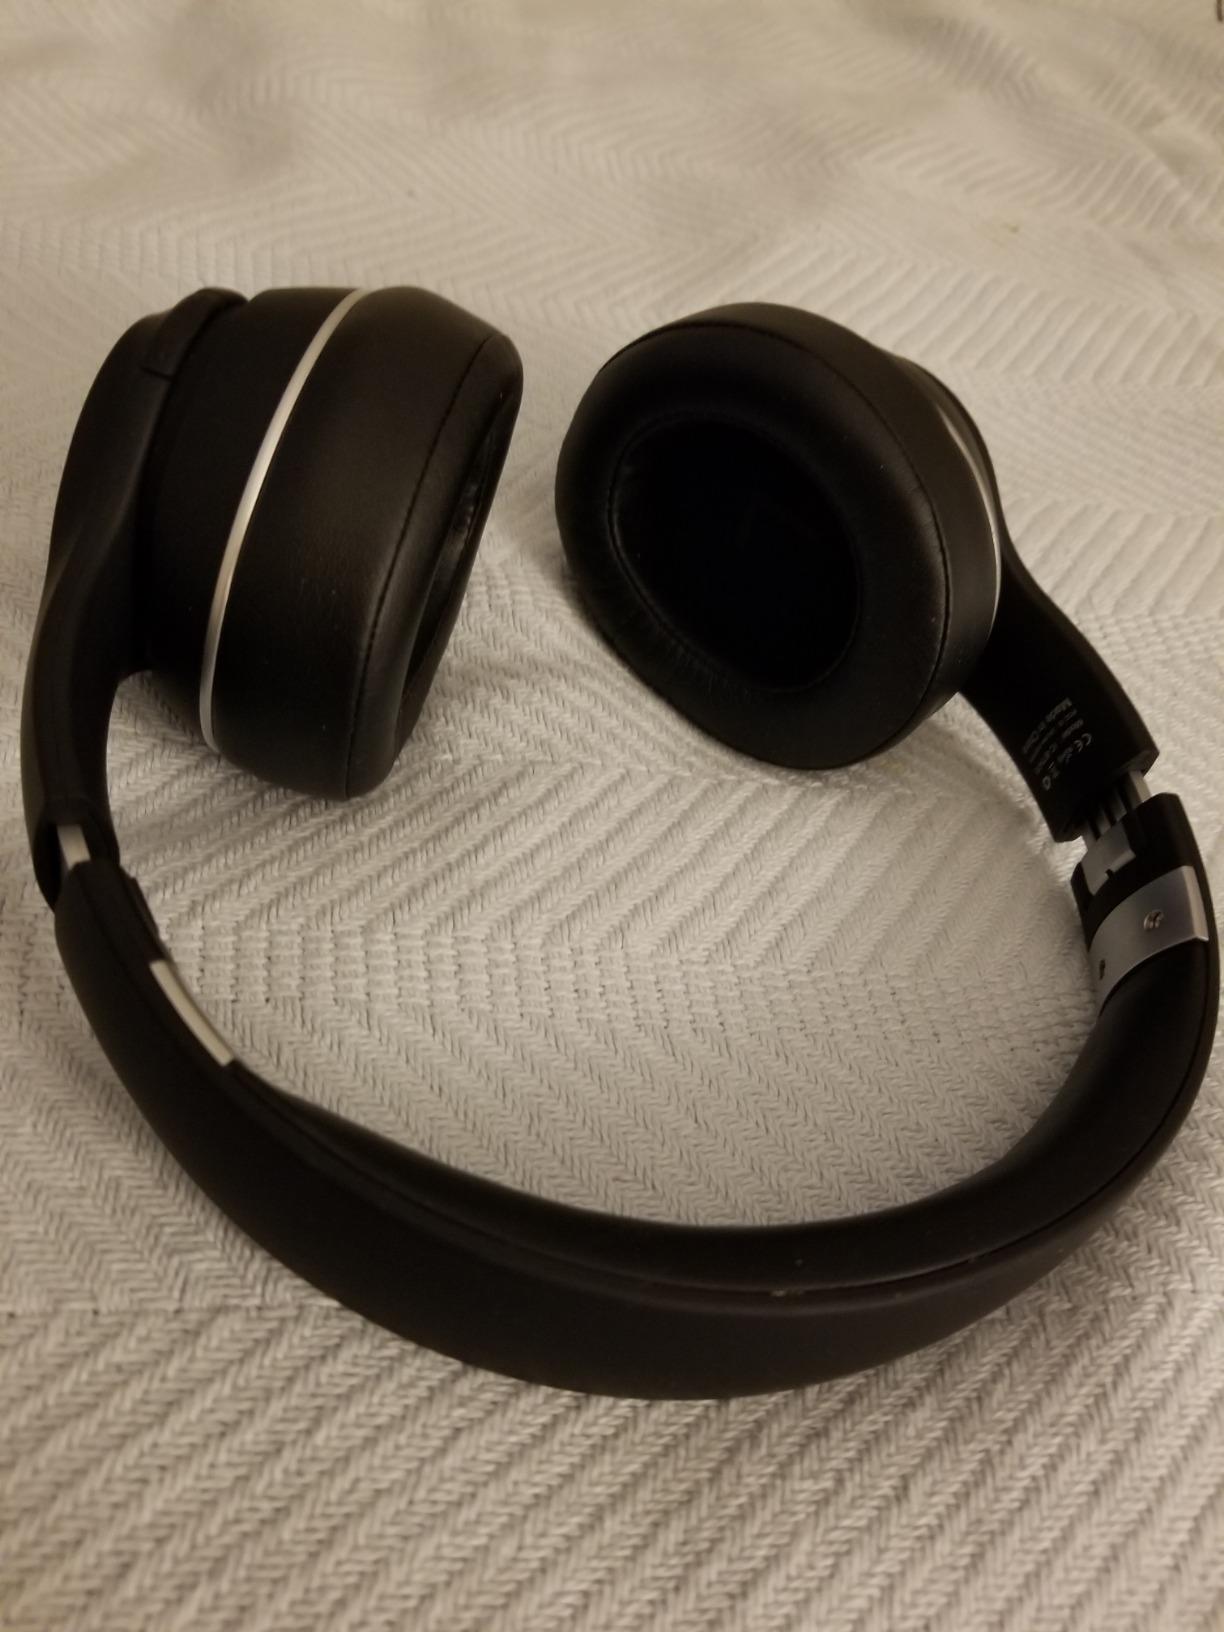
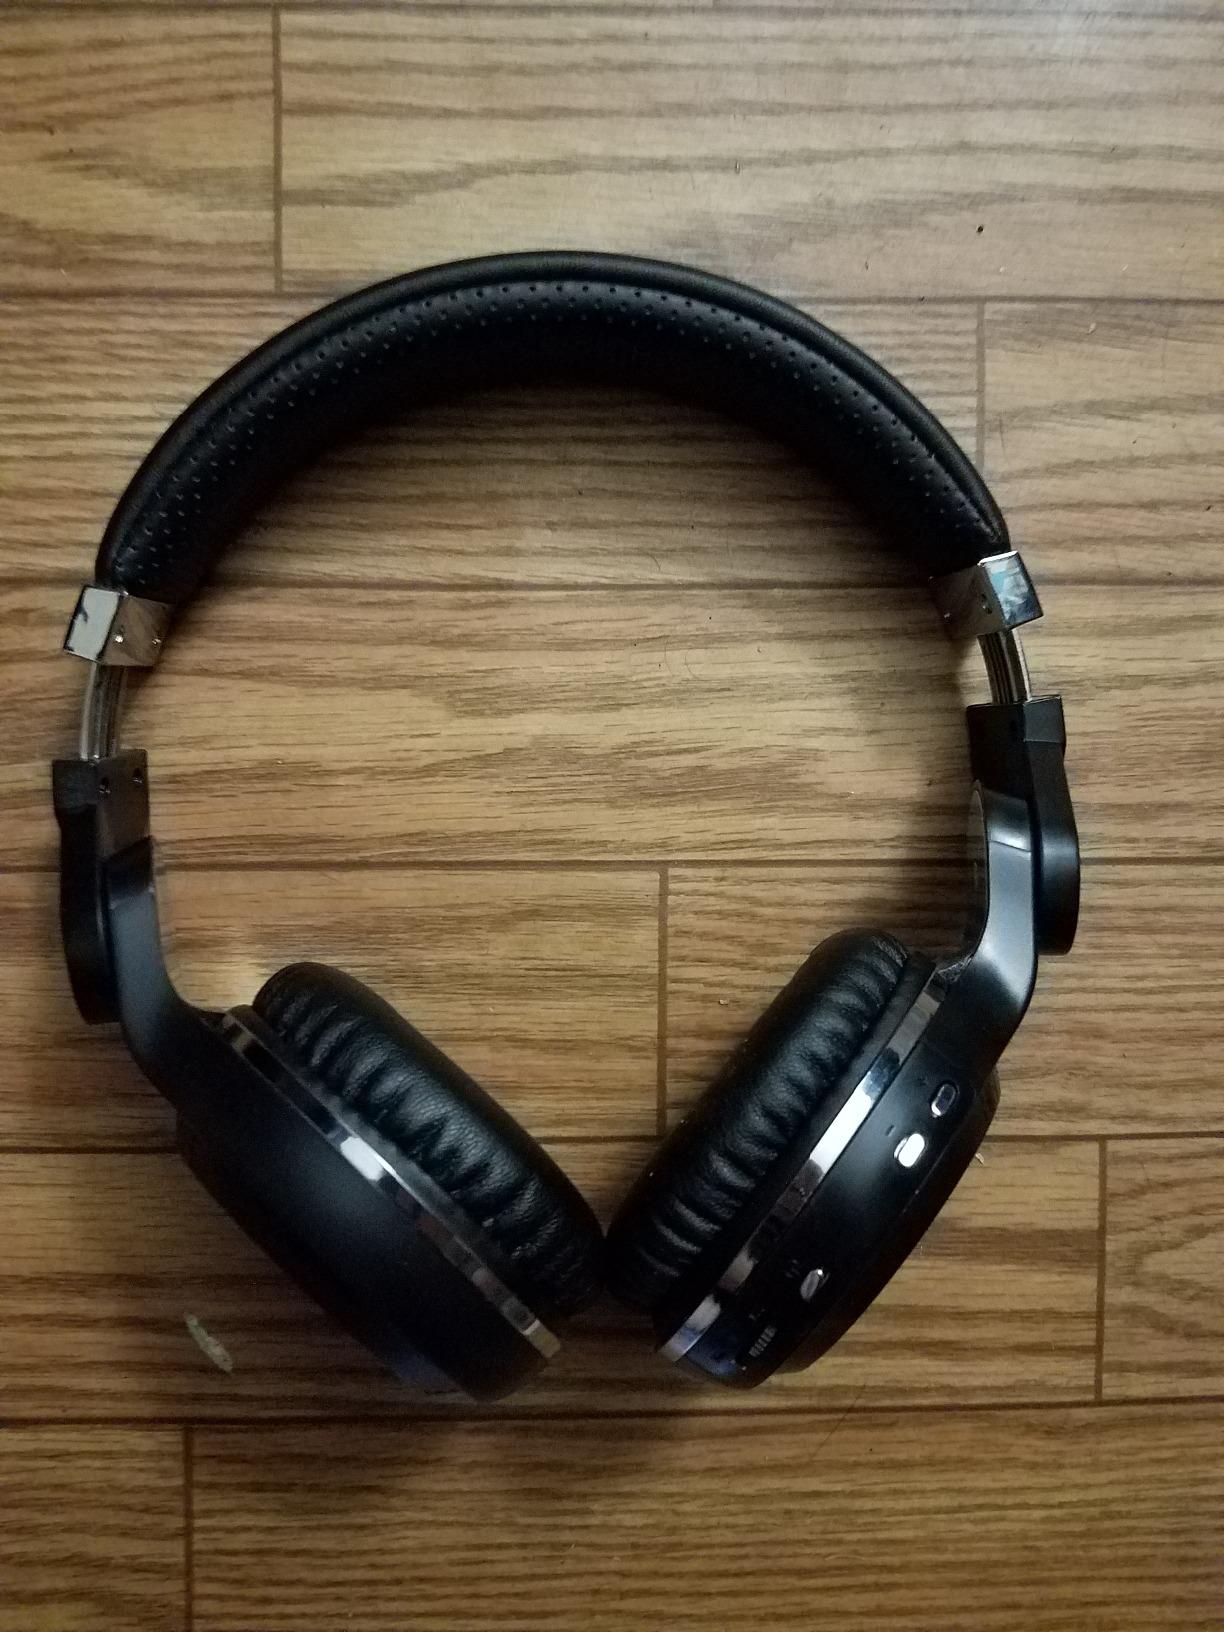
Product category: headphones
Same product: no